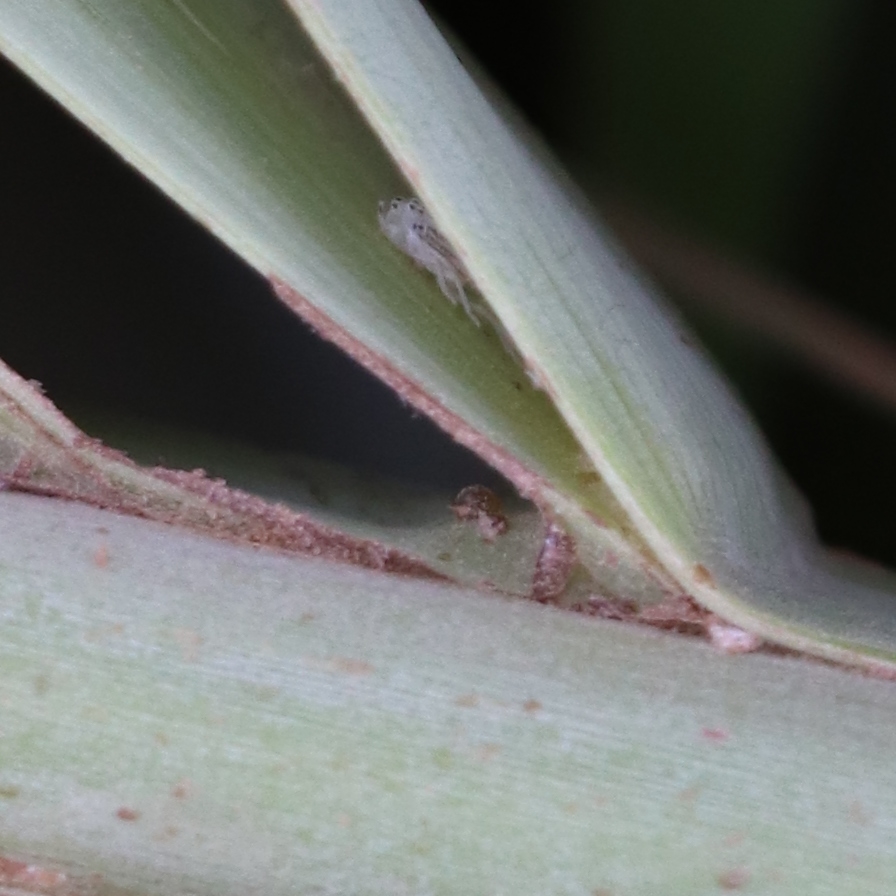
Label: Dubas